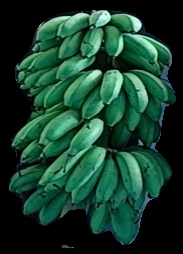
Variety: rasbale
Grade: grade2